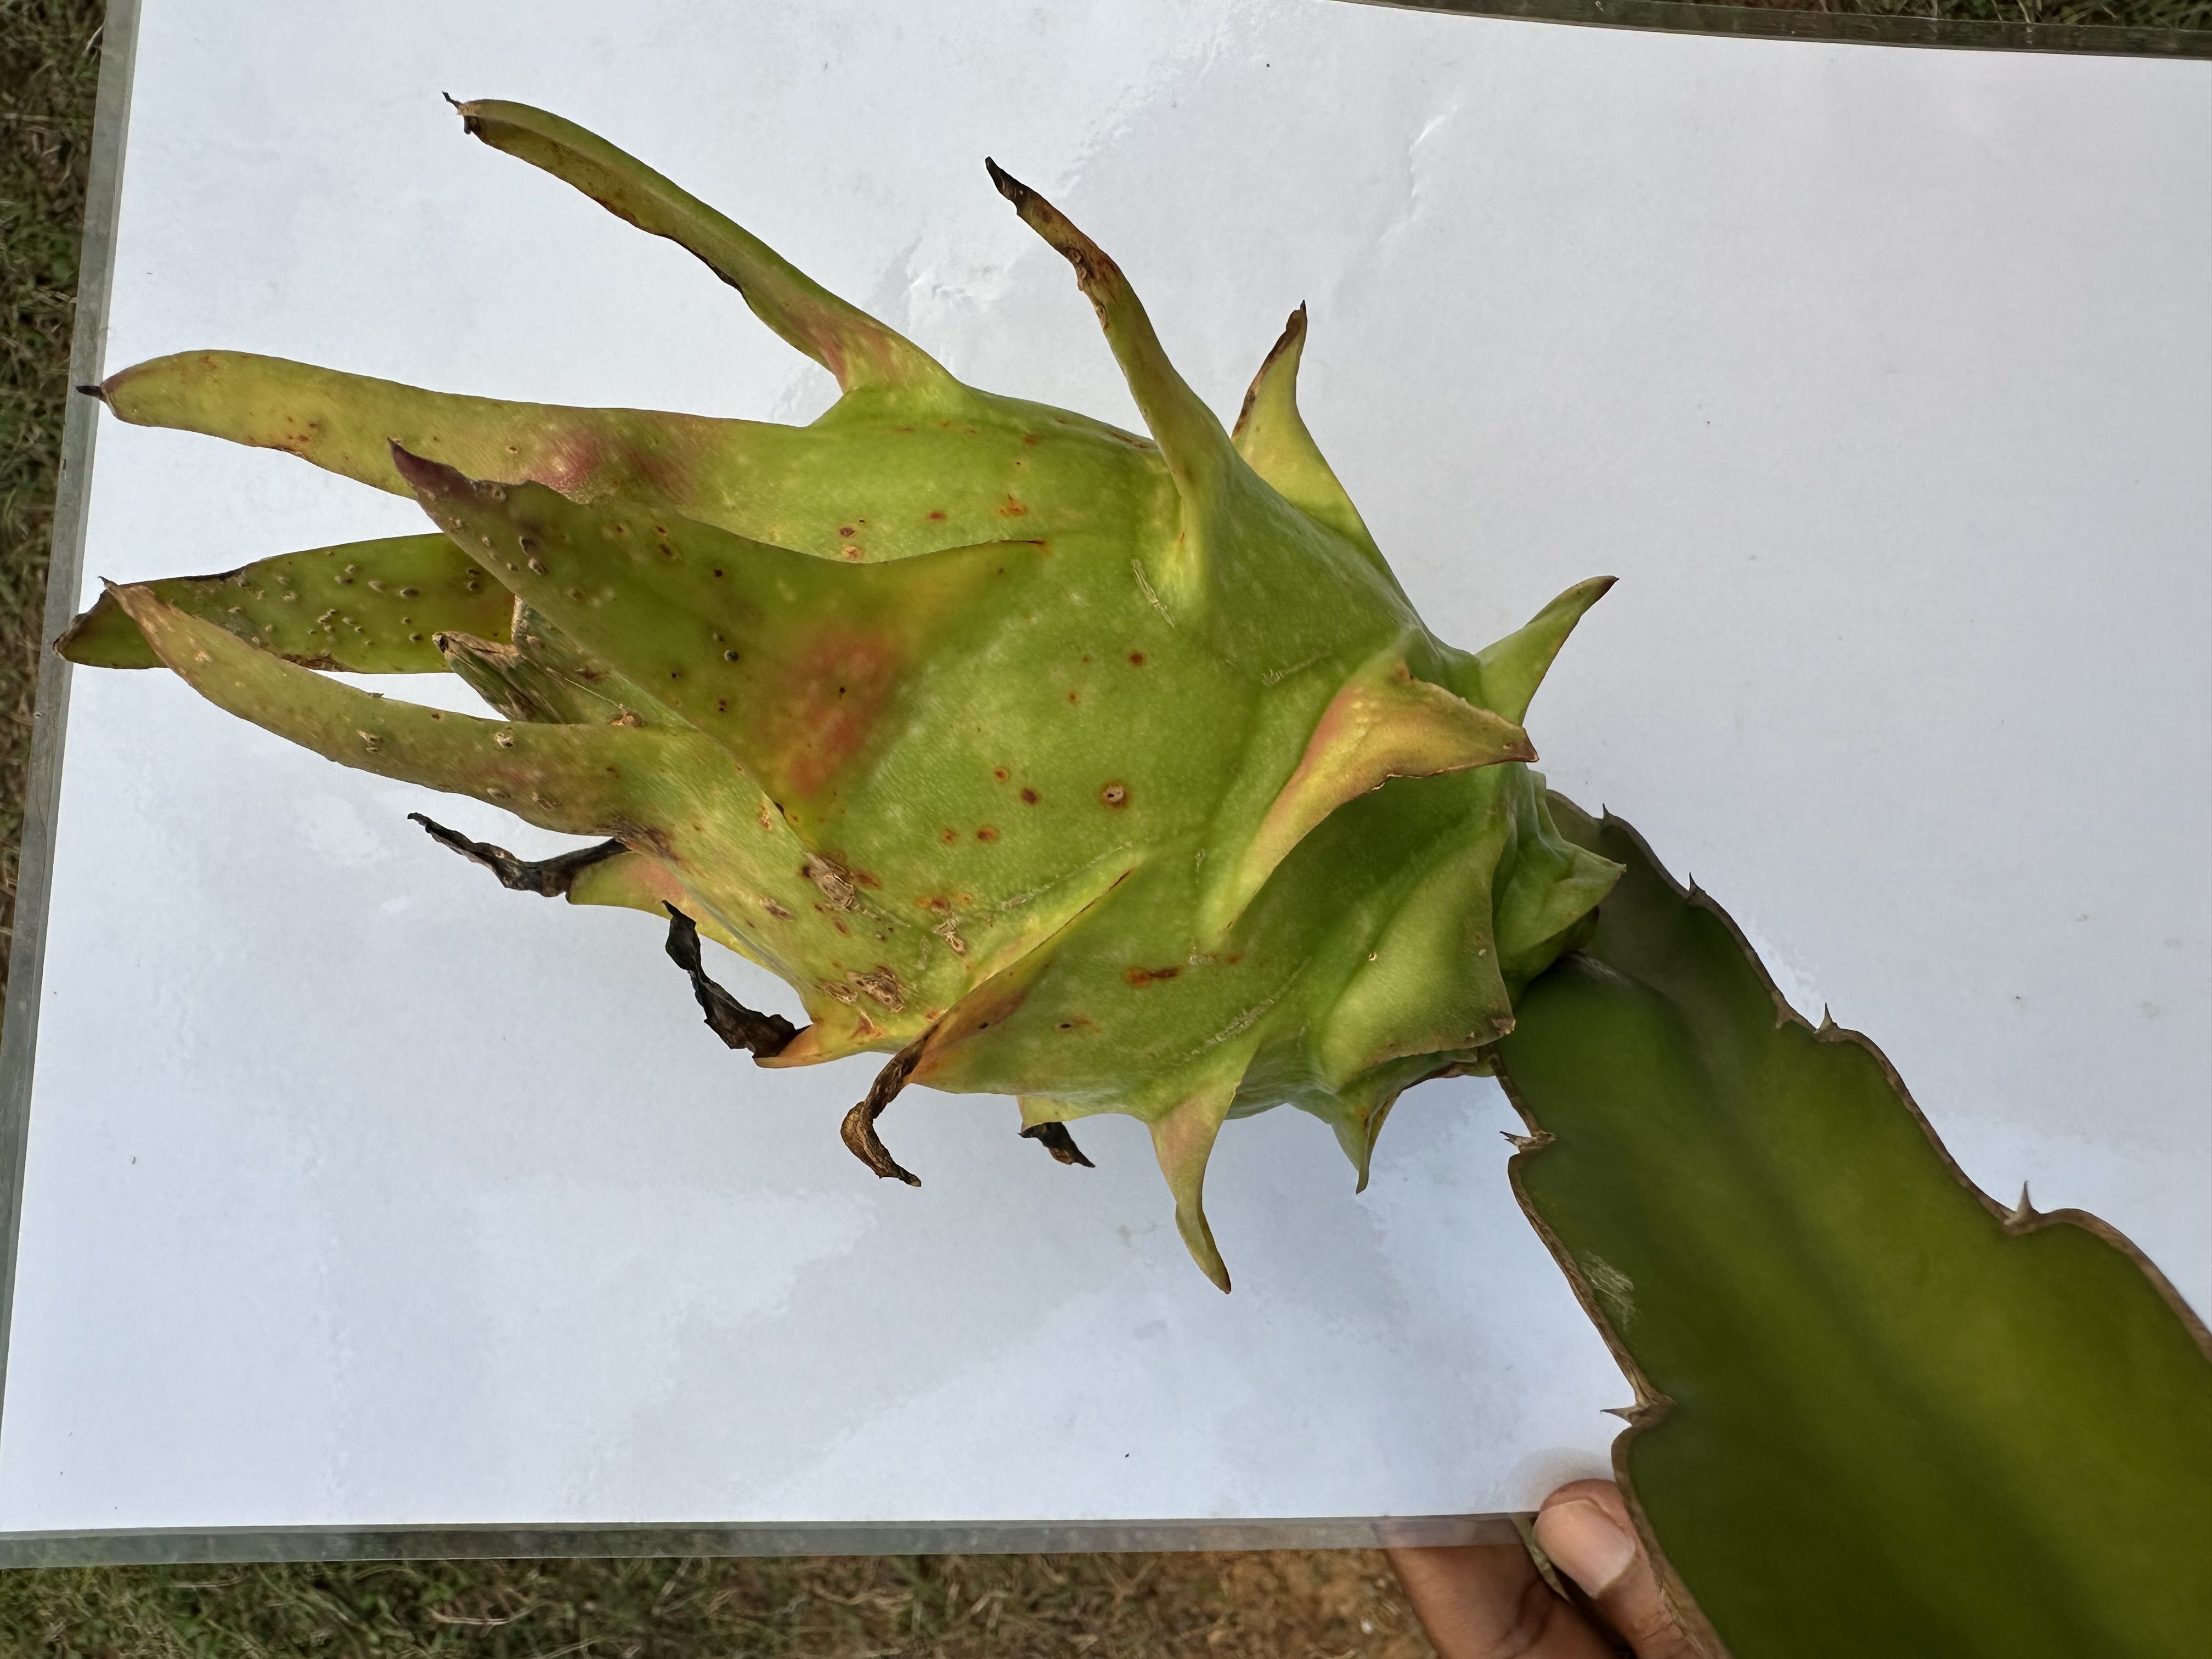
Label: Good fruit